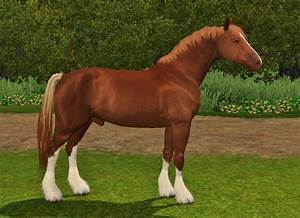
Label: cavallo